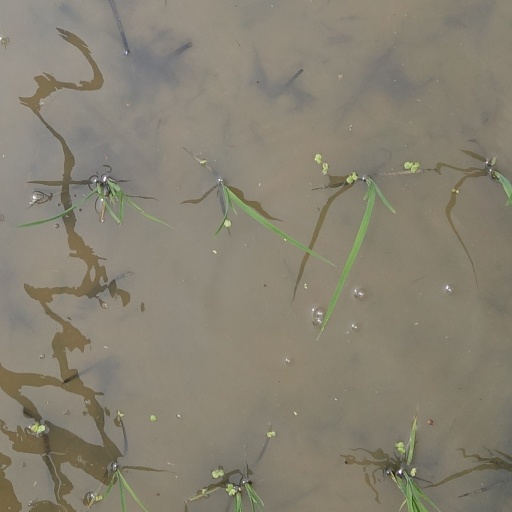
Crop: rice